Metal Gear Solid 3: Snake Eater

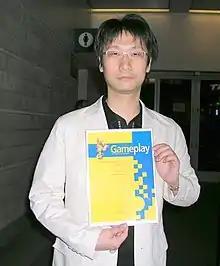
Kojima at E3 2006 holding a "Gameplay" award for Best Story of the Year, 2005

Since its release in 2004, the game has received numerous awards. Notable ones include Best Overall Action Game, Best Overall Story and Best PS2 Use of Sound at "IGN"s "Best of 2004" awards, and Best Story, Best Sound Effects and Best New Character at "GameSpot"s Game of the Year 2004 awards. It was a runner-up in GameSpot's Best Action Adventure Game, Best Graphics, Artistic and Best Original Music categories.